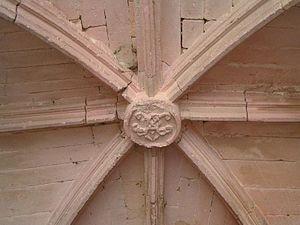
L'abbaye Saint-Étienne de Bassac, située à Bassac, était une abbaye bénédictine fondée au début tout début du XIᵉ siècle dans le diocèse de Saintes.